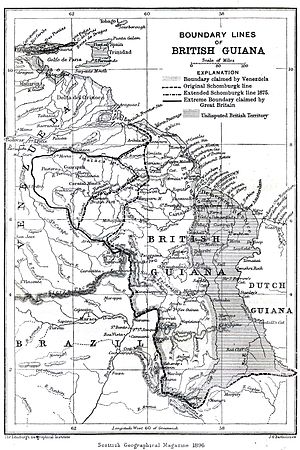
Guayana Esequiba / Historie / Schomburgk-linjen
Kort over de britiske efterstræbte områder 1896.
Guayana Esequiba er et område i Guyana, som Venezuela gør krav på. Navnet Guayana Esequiba anvendes kun af Venezuela. Det består af seks administrative regioner i Guyana: Barima-Waini, Cuyuni-Mazaruni, Pomeroon-Supernaam, Potaro-Siparuni, Øvre Takutu-Øvre Essequibo og Essequiboøerne-Vestdemerara. Arealet er på 159.500 km².